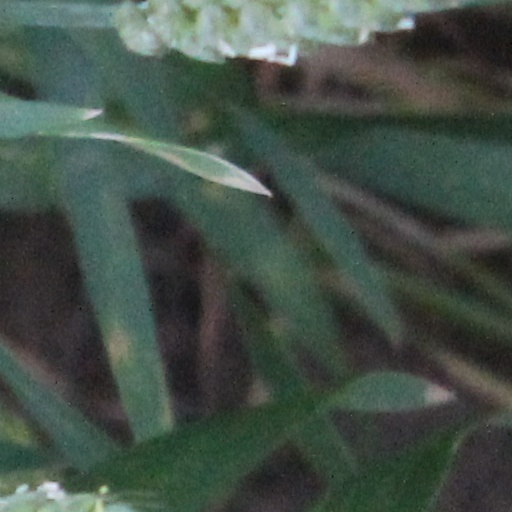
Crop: wheat